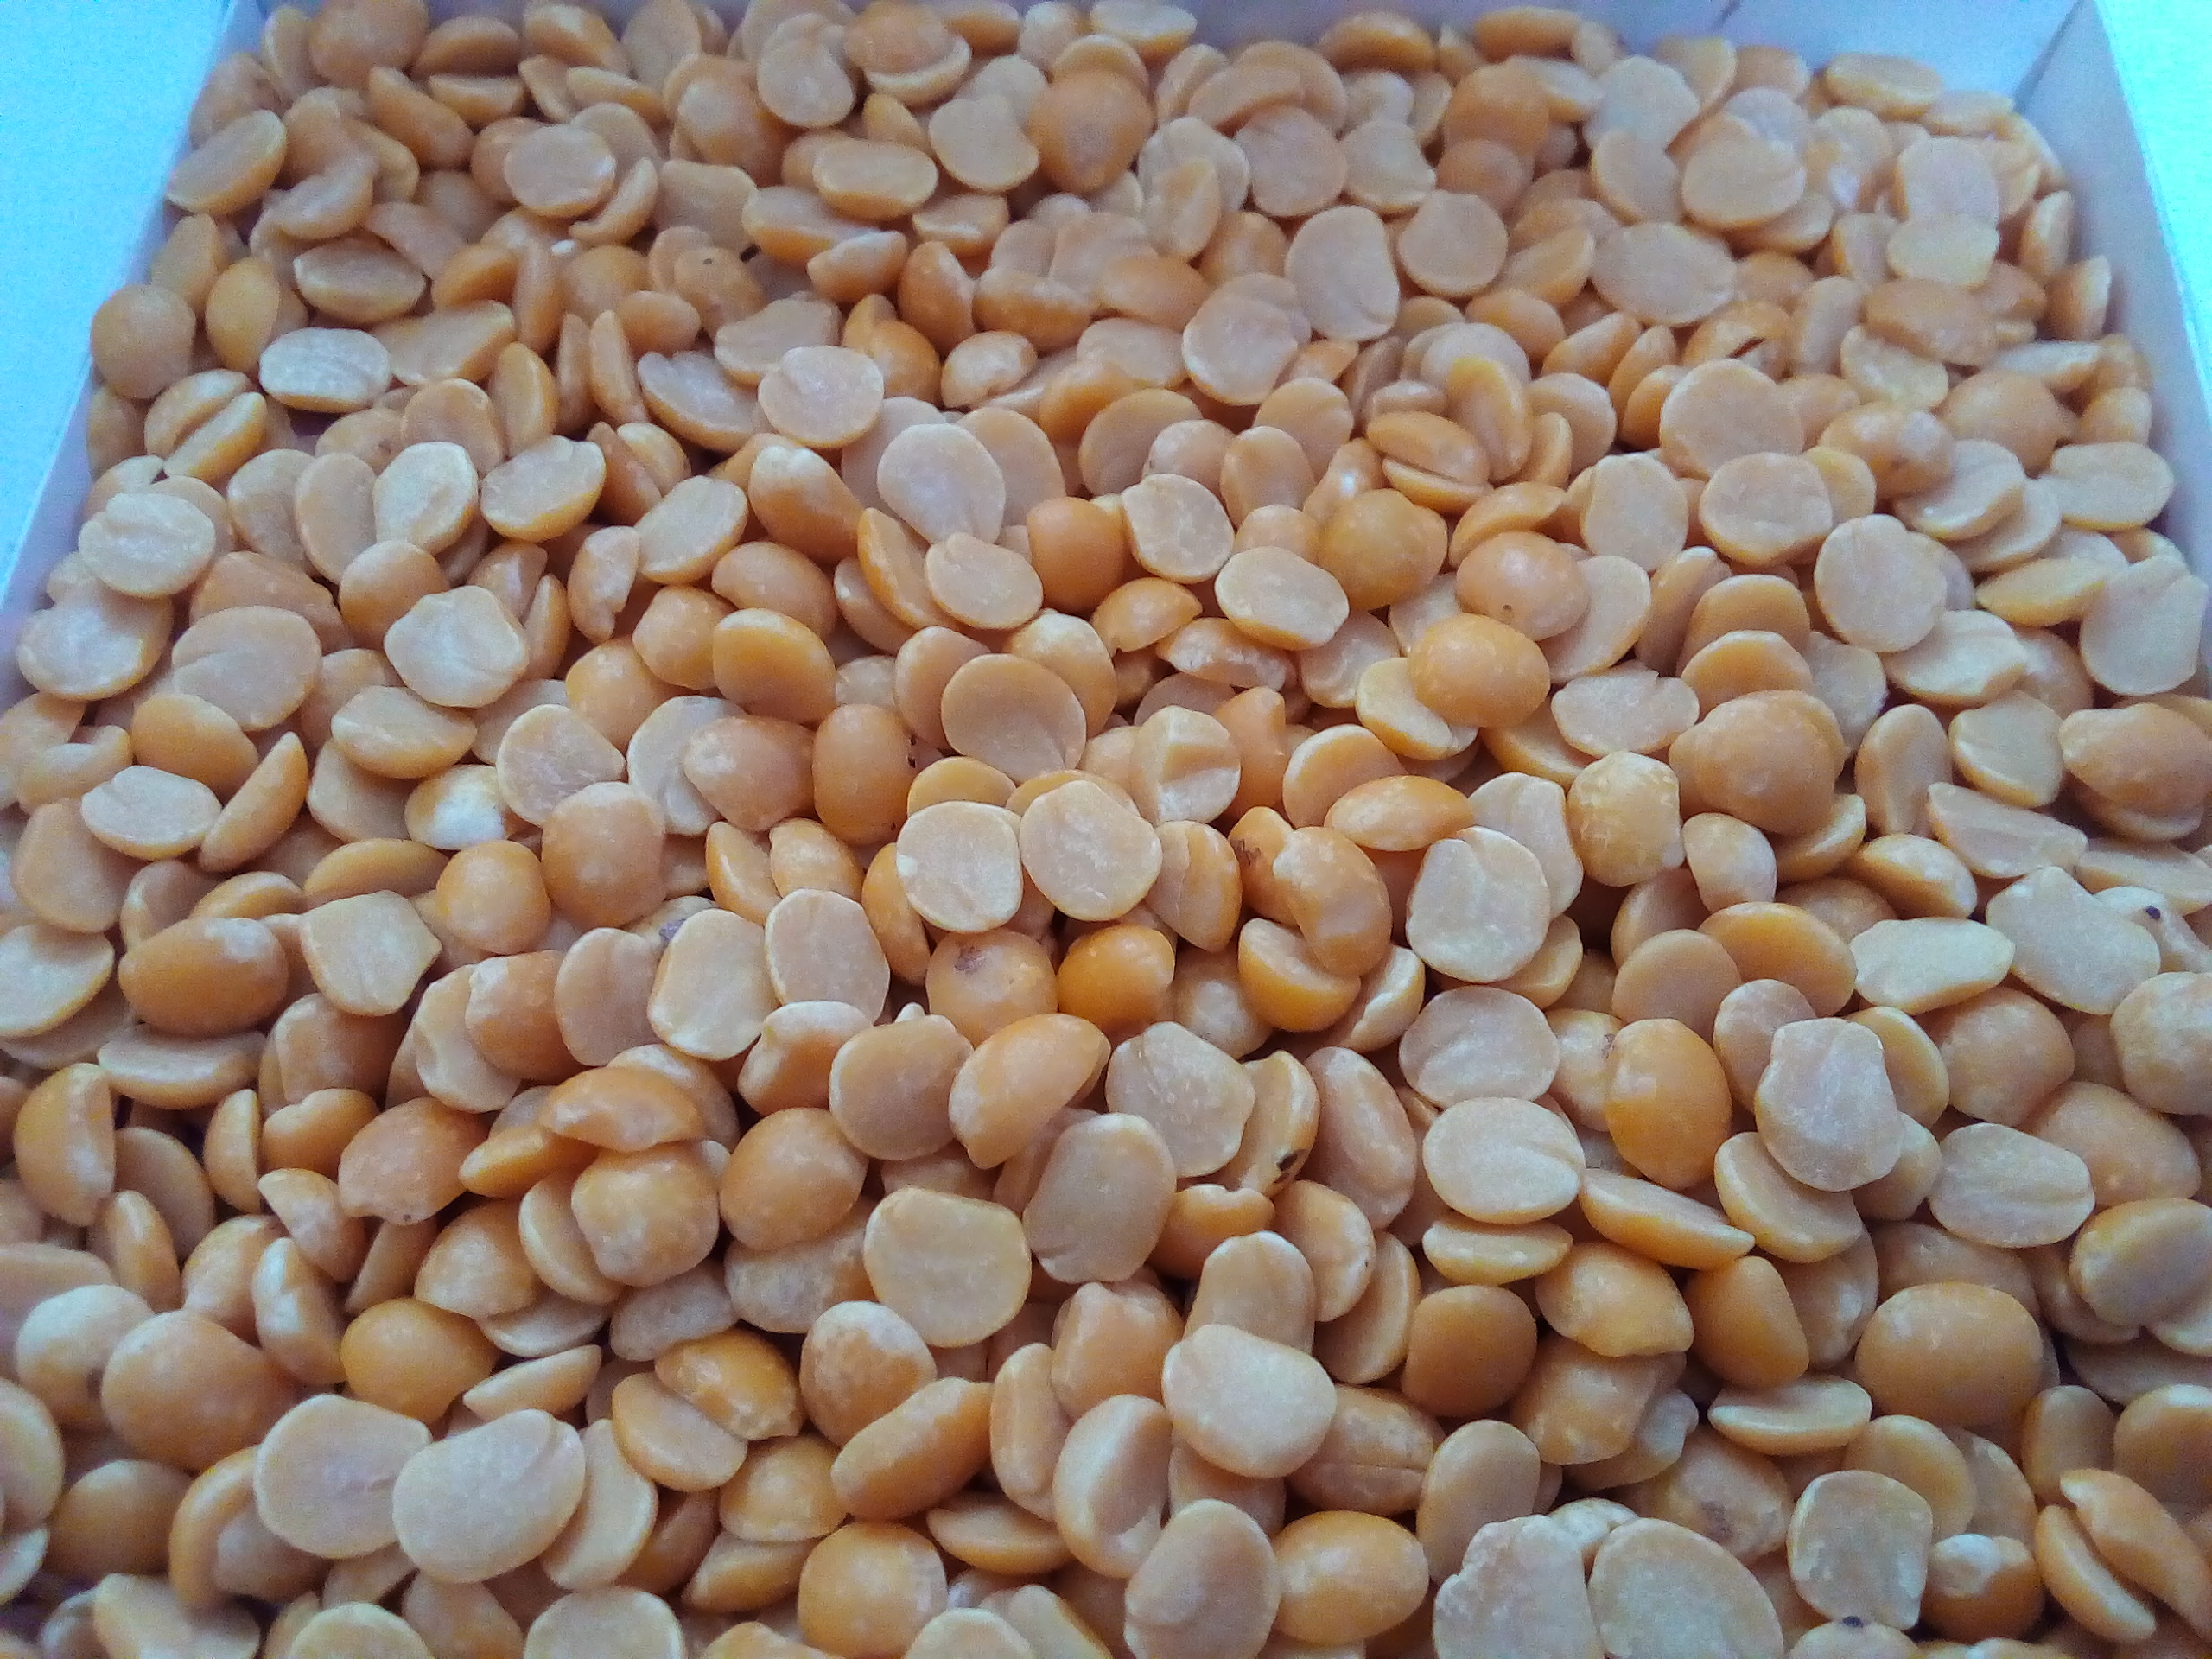
Rice seed variety: Unknown